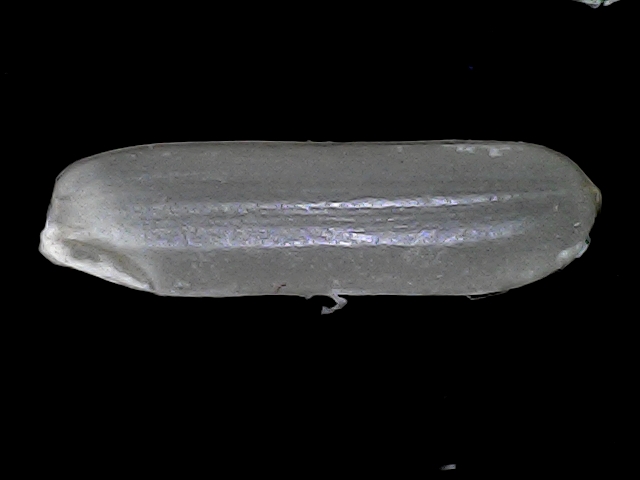
Rice variety: BRRI102